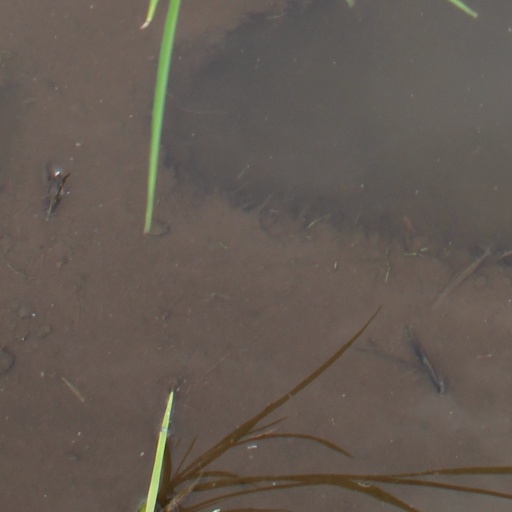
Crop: rice